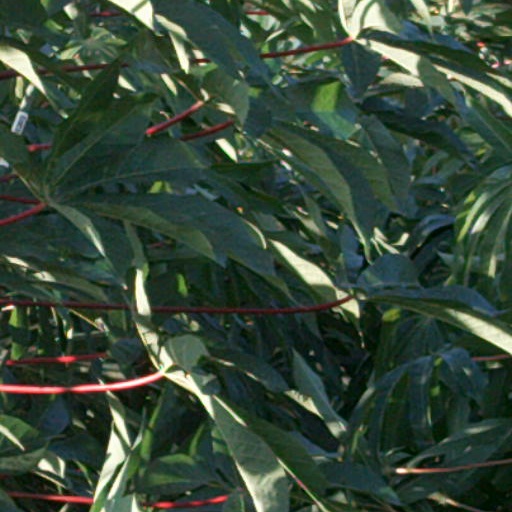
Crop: cassava